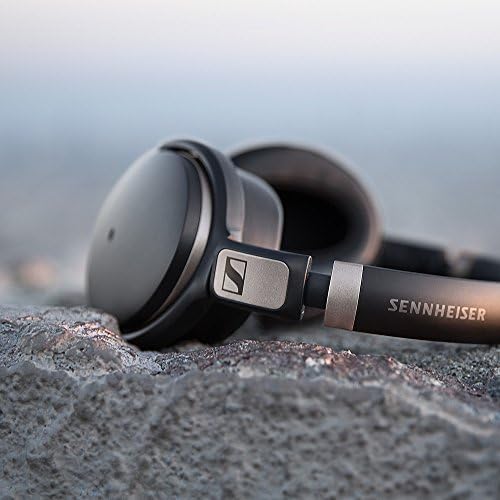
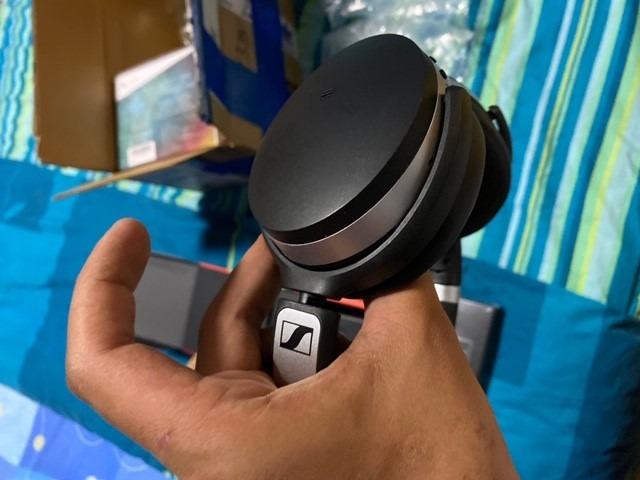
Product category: headphones
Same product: yes